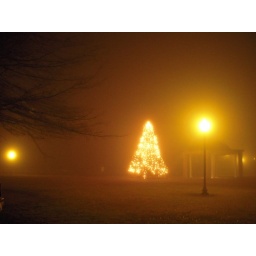
water front tree in EC